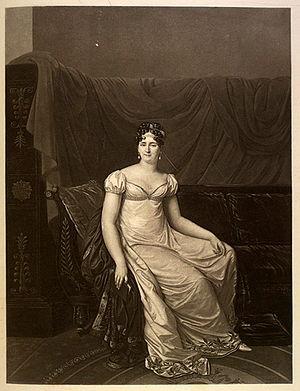
Louise Adélaïde Starot de Saint-Germain (1769-1850), dame du palais de l'impératrice Joséphine, puis de l'impératrice Marie-Louise, épouse du comte Jean-Pierre Bachasson de Montalivet
Jean-Pierre Bachasson, comte de Montalivet, né à Sarreguemines le 5 juillet 1766 et mort au château de Lagrange-Montalivet, commune de Saint-Bouize, le 22 janvier 1823, est un homme d'État français et pair de France.